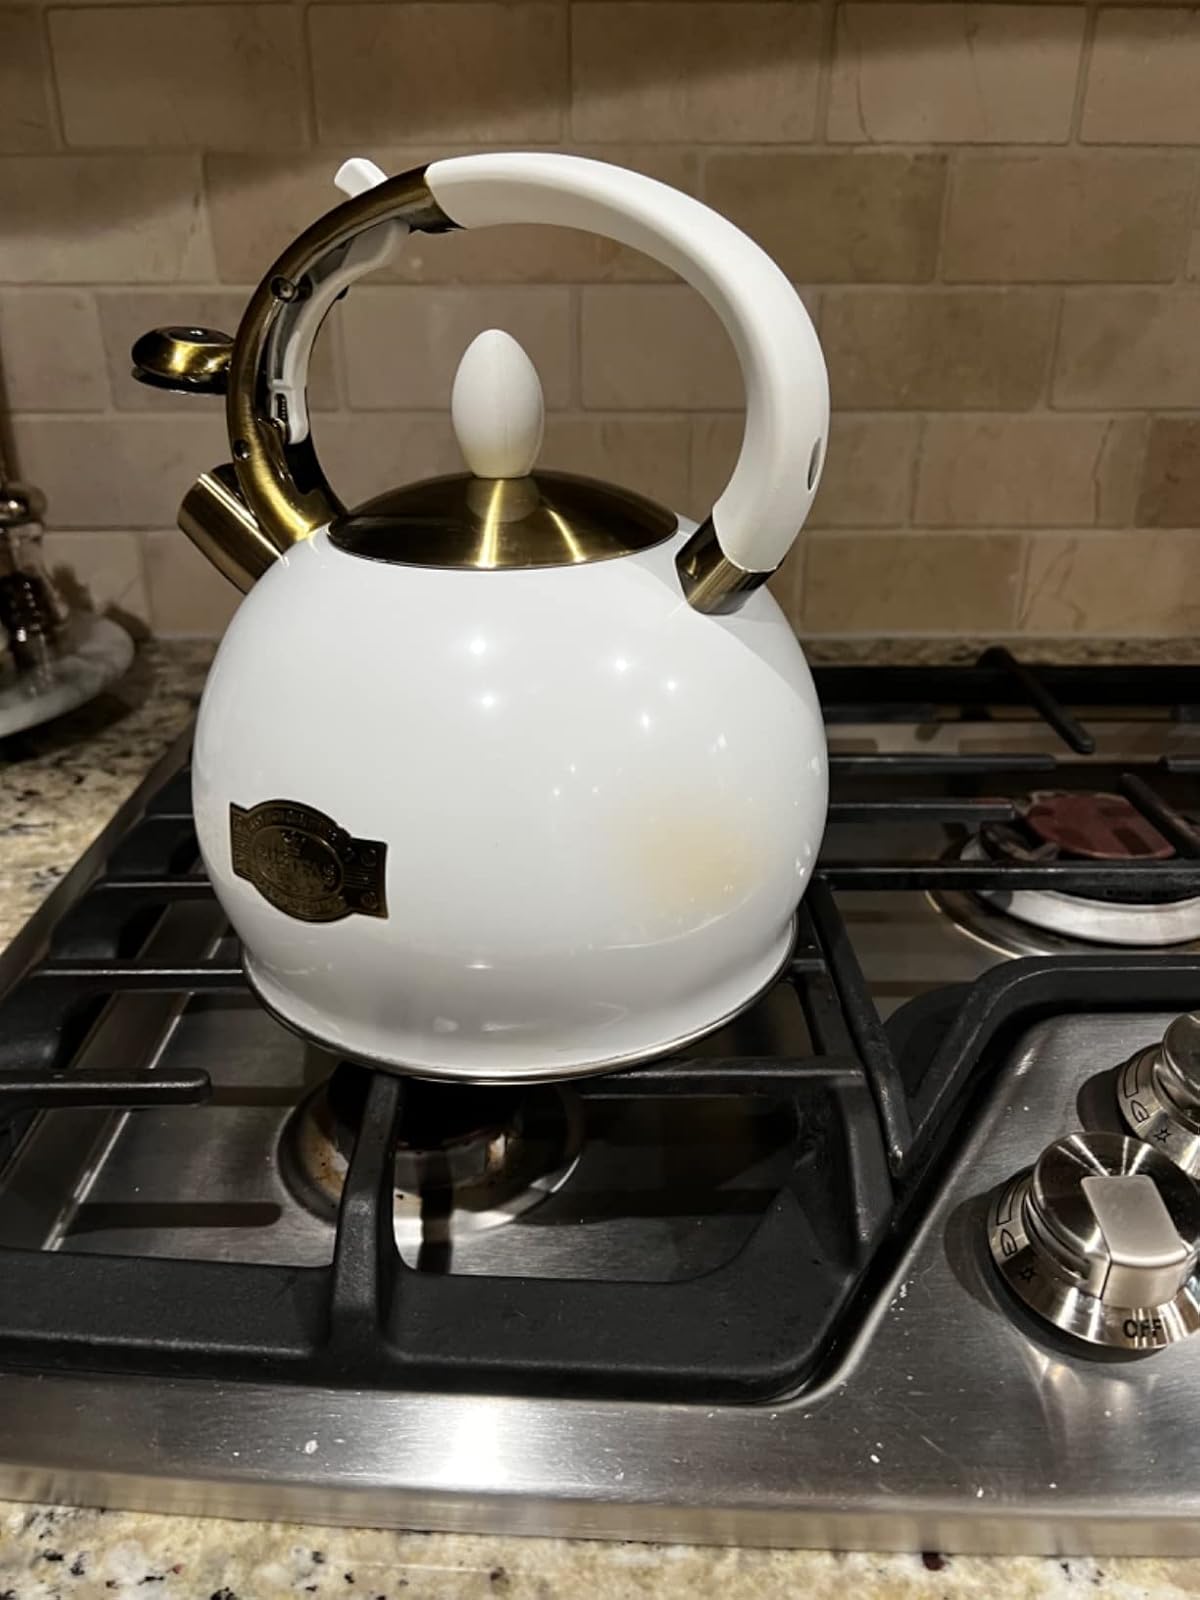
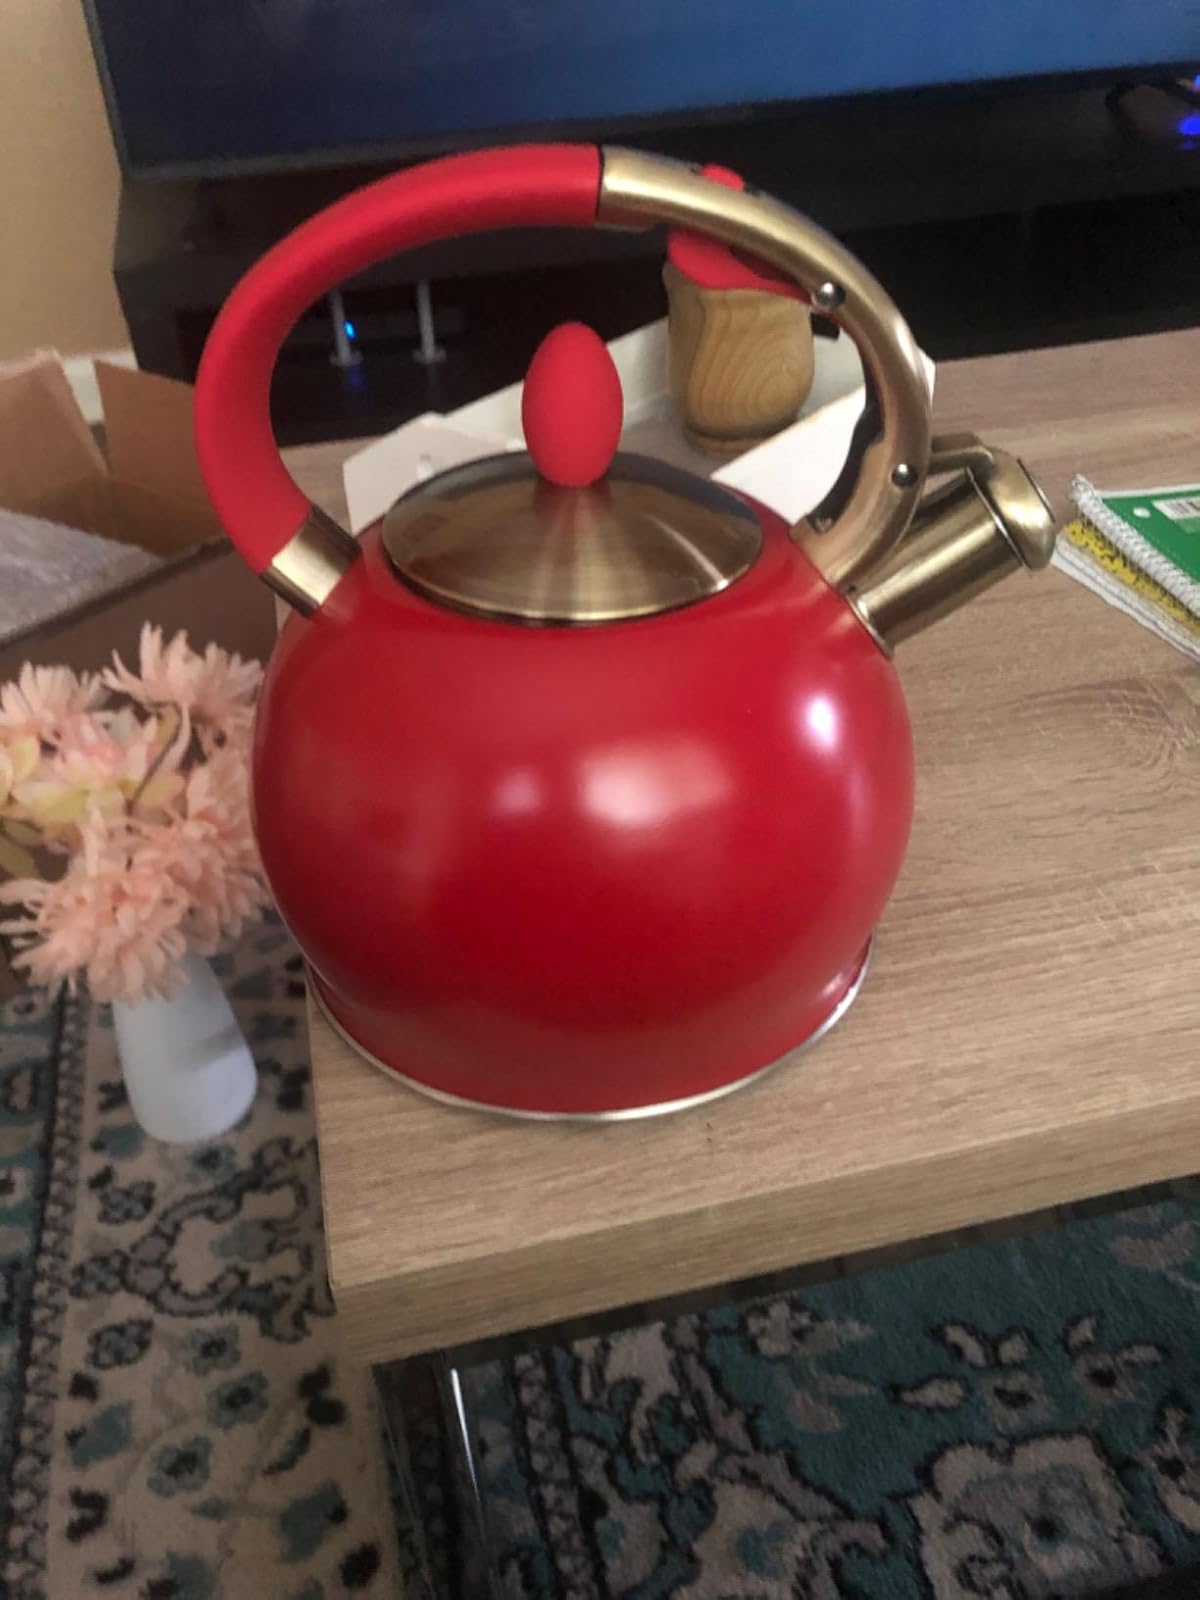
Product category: items_kettle
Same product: no